Hayat Abdullayeva

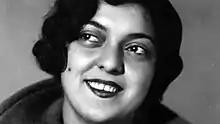

Hayat Abdullayeva (14 October 1912, Derbent - 21 April 2006, Baku) was an Azerbaijani sculptor, and honoured art worker.